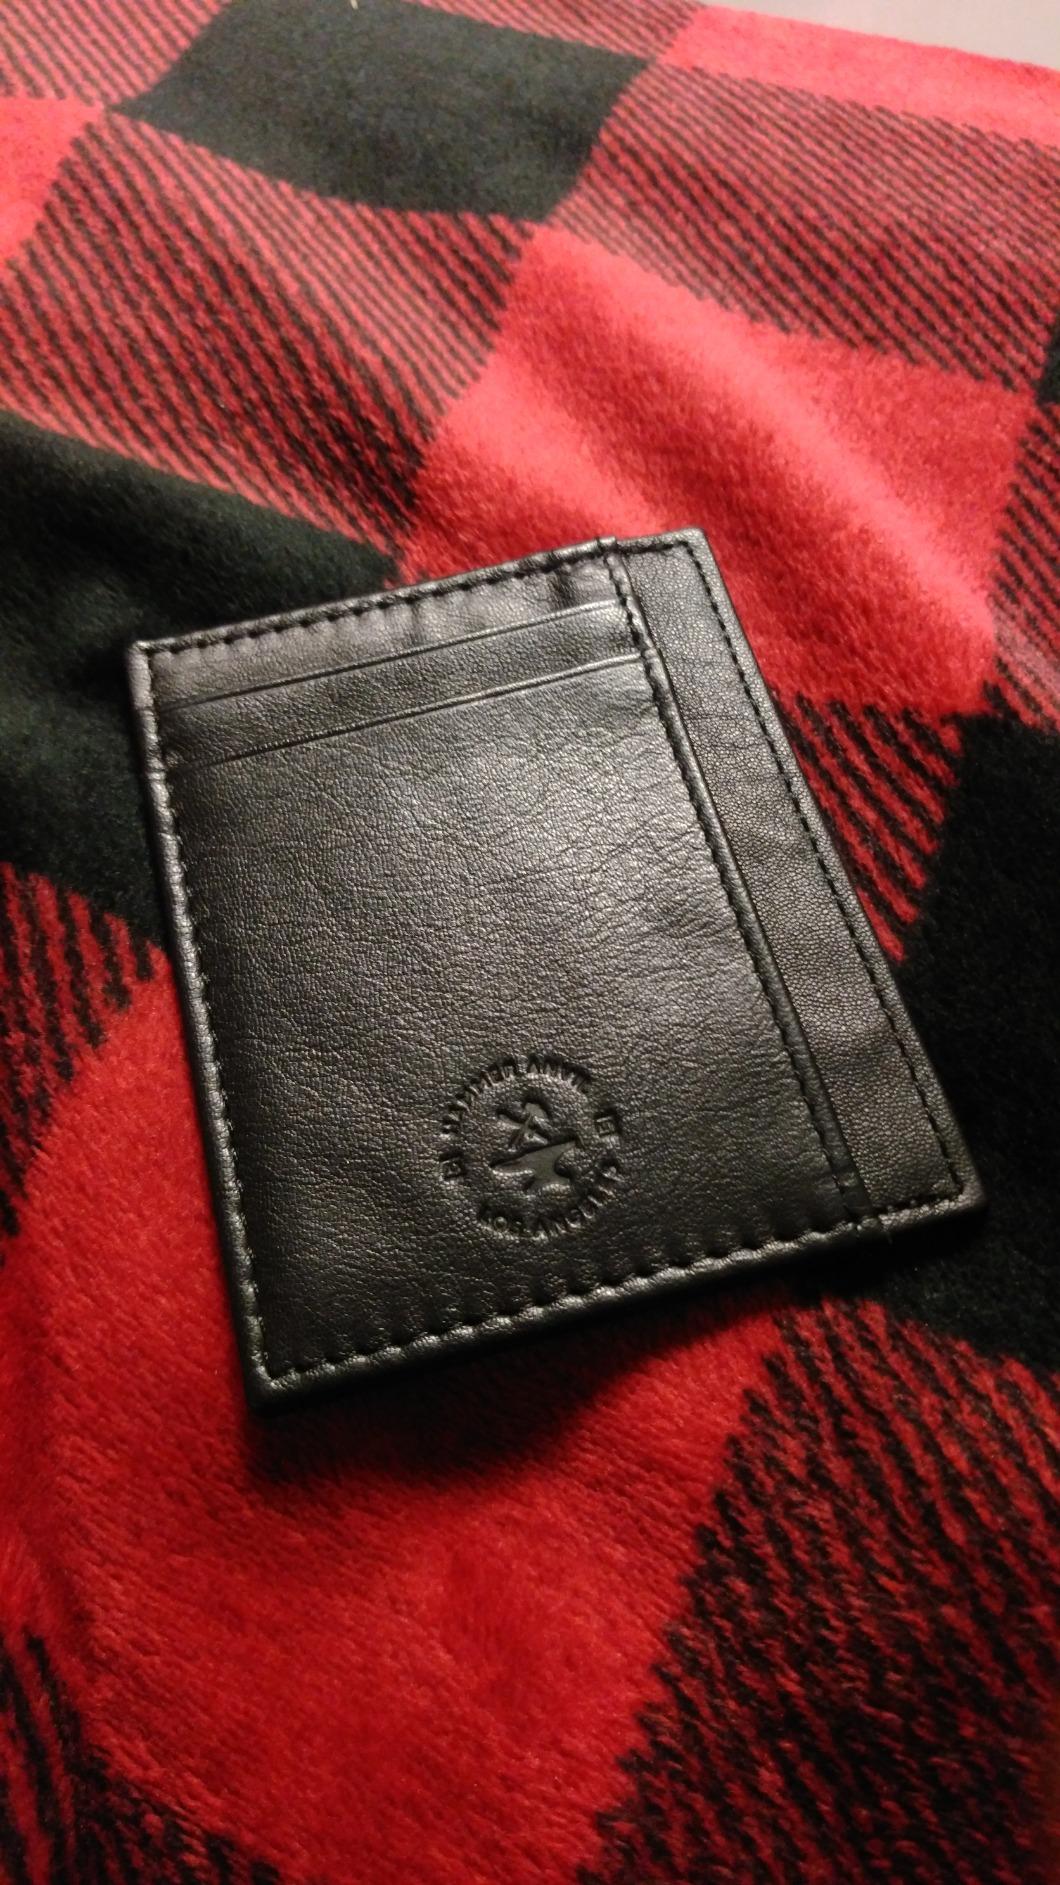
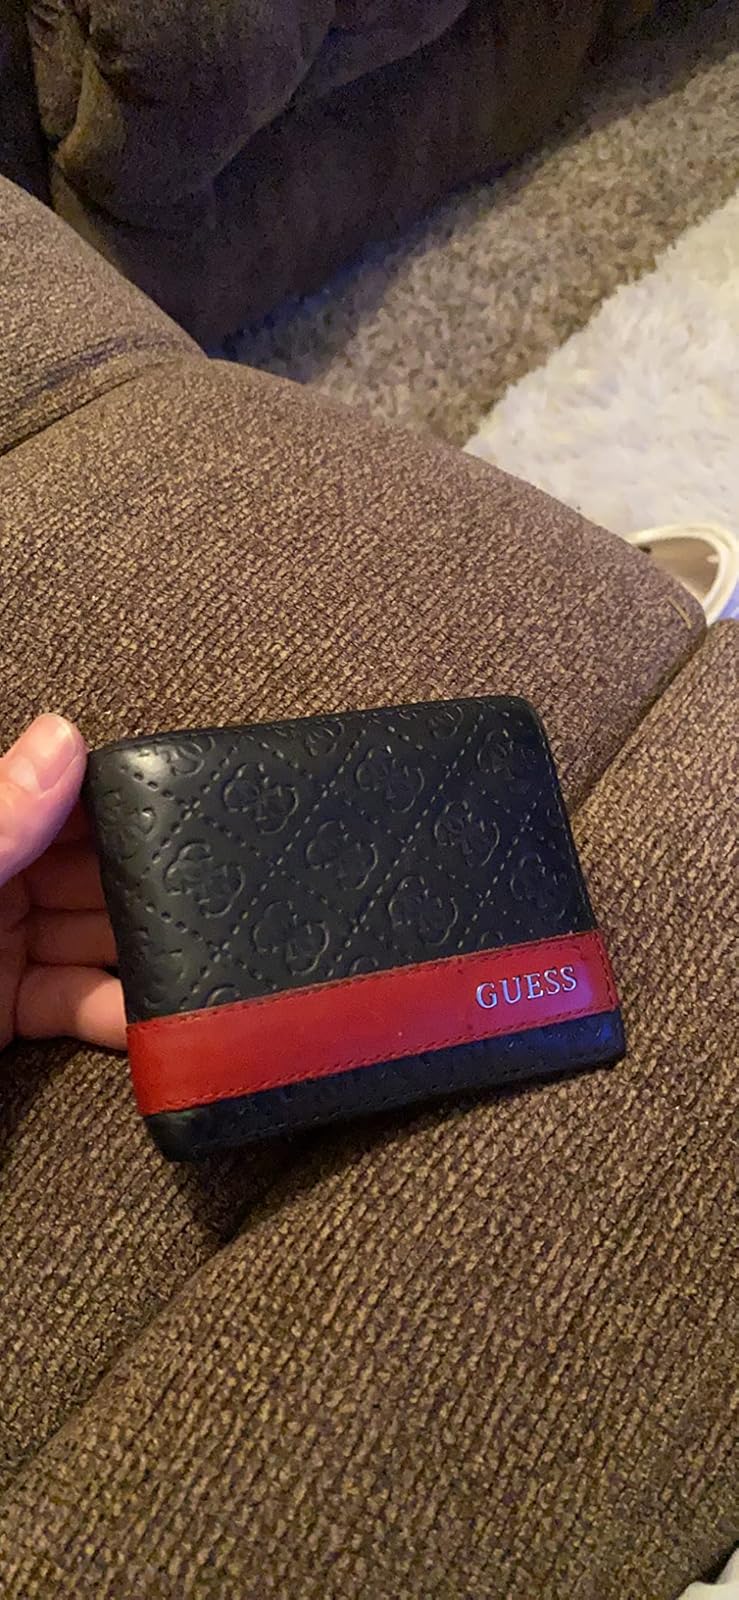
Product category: accessories_wallet
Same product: no